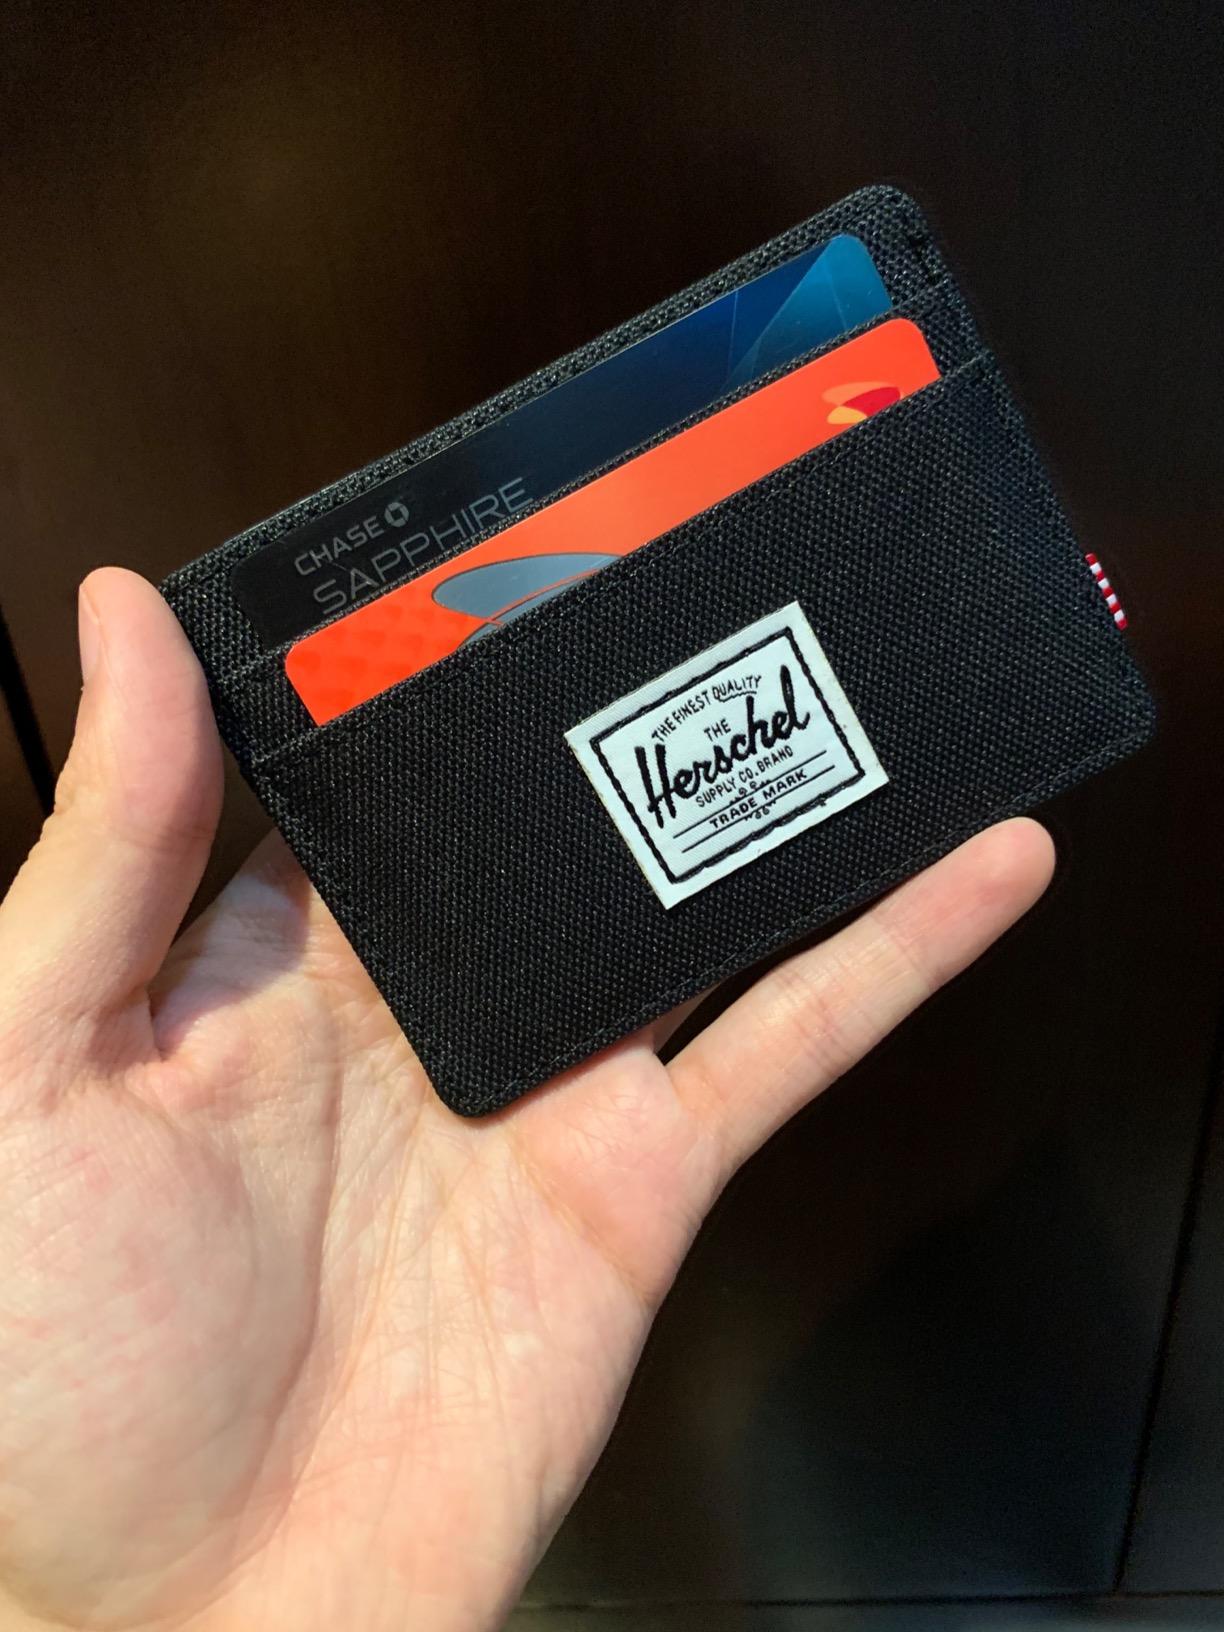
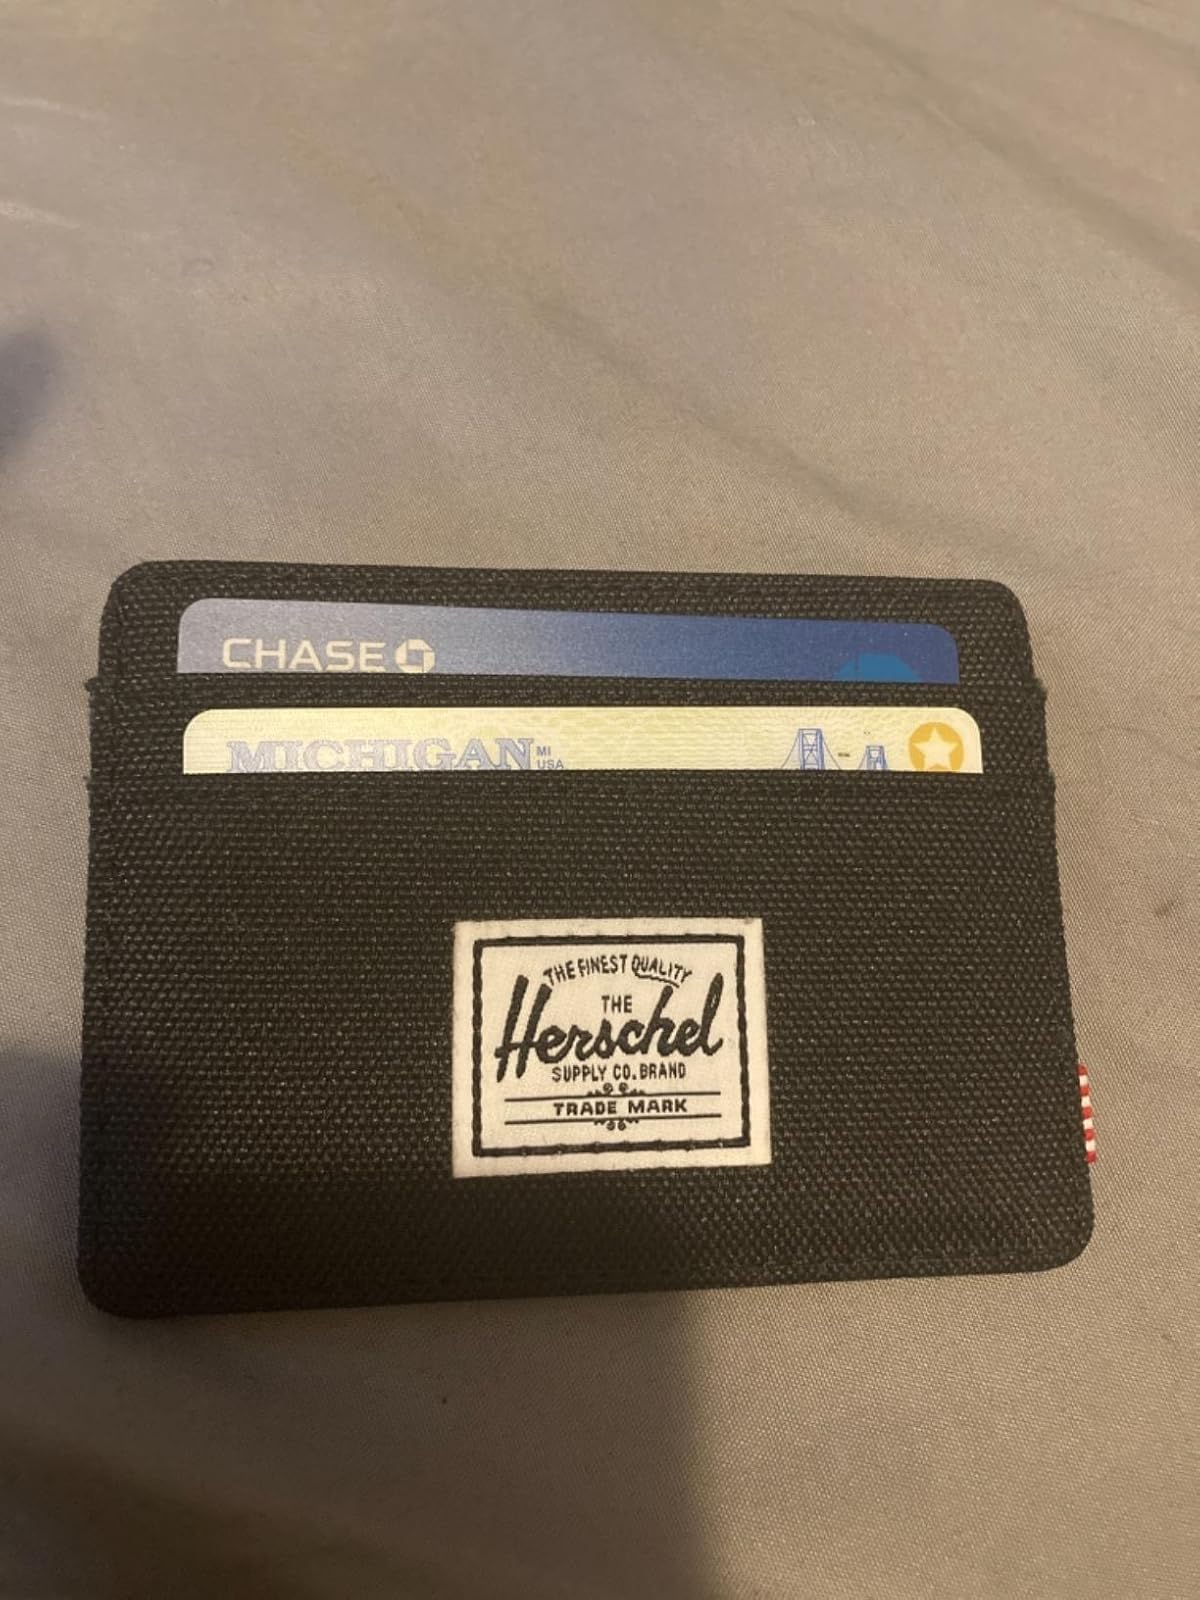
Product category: accessories_wallet
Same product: yes